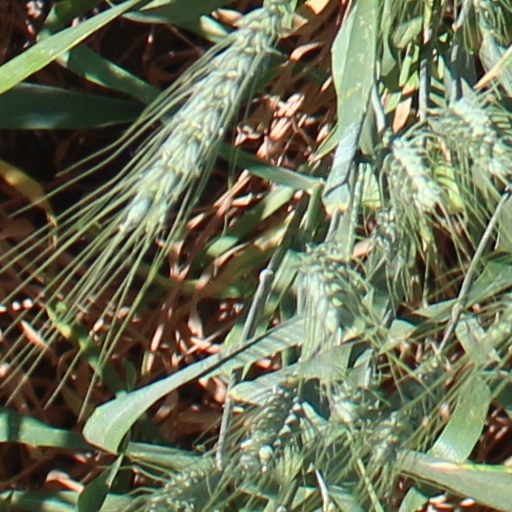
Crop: wheat